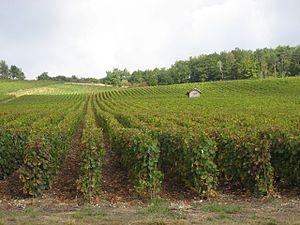
Le haute-marne, anciennement vin de pays de la Haute-Marne, est un vin français d'indication géographique protégée de zone, produit dans le département de la Haute-Marne.